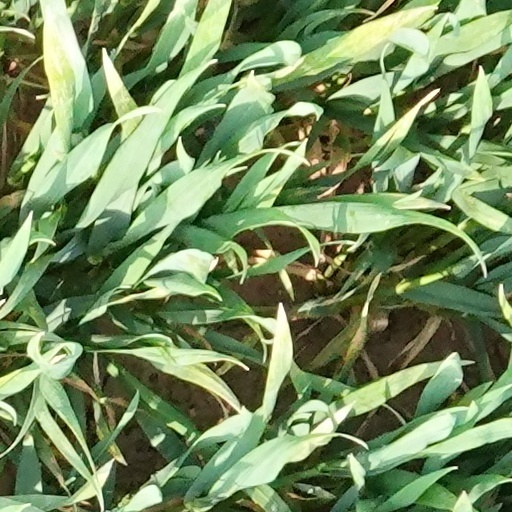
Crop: wheat